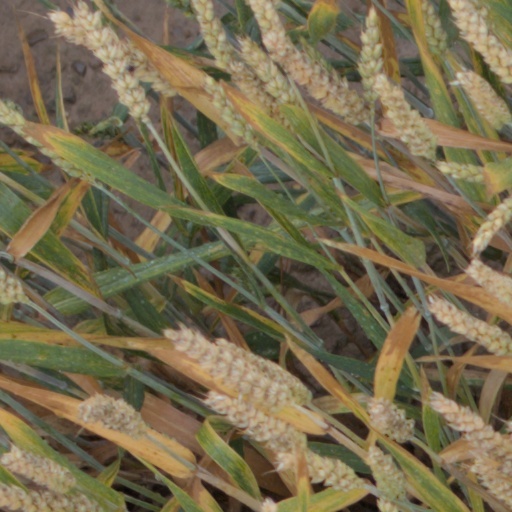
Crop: wheat